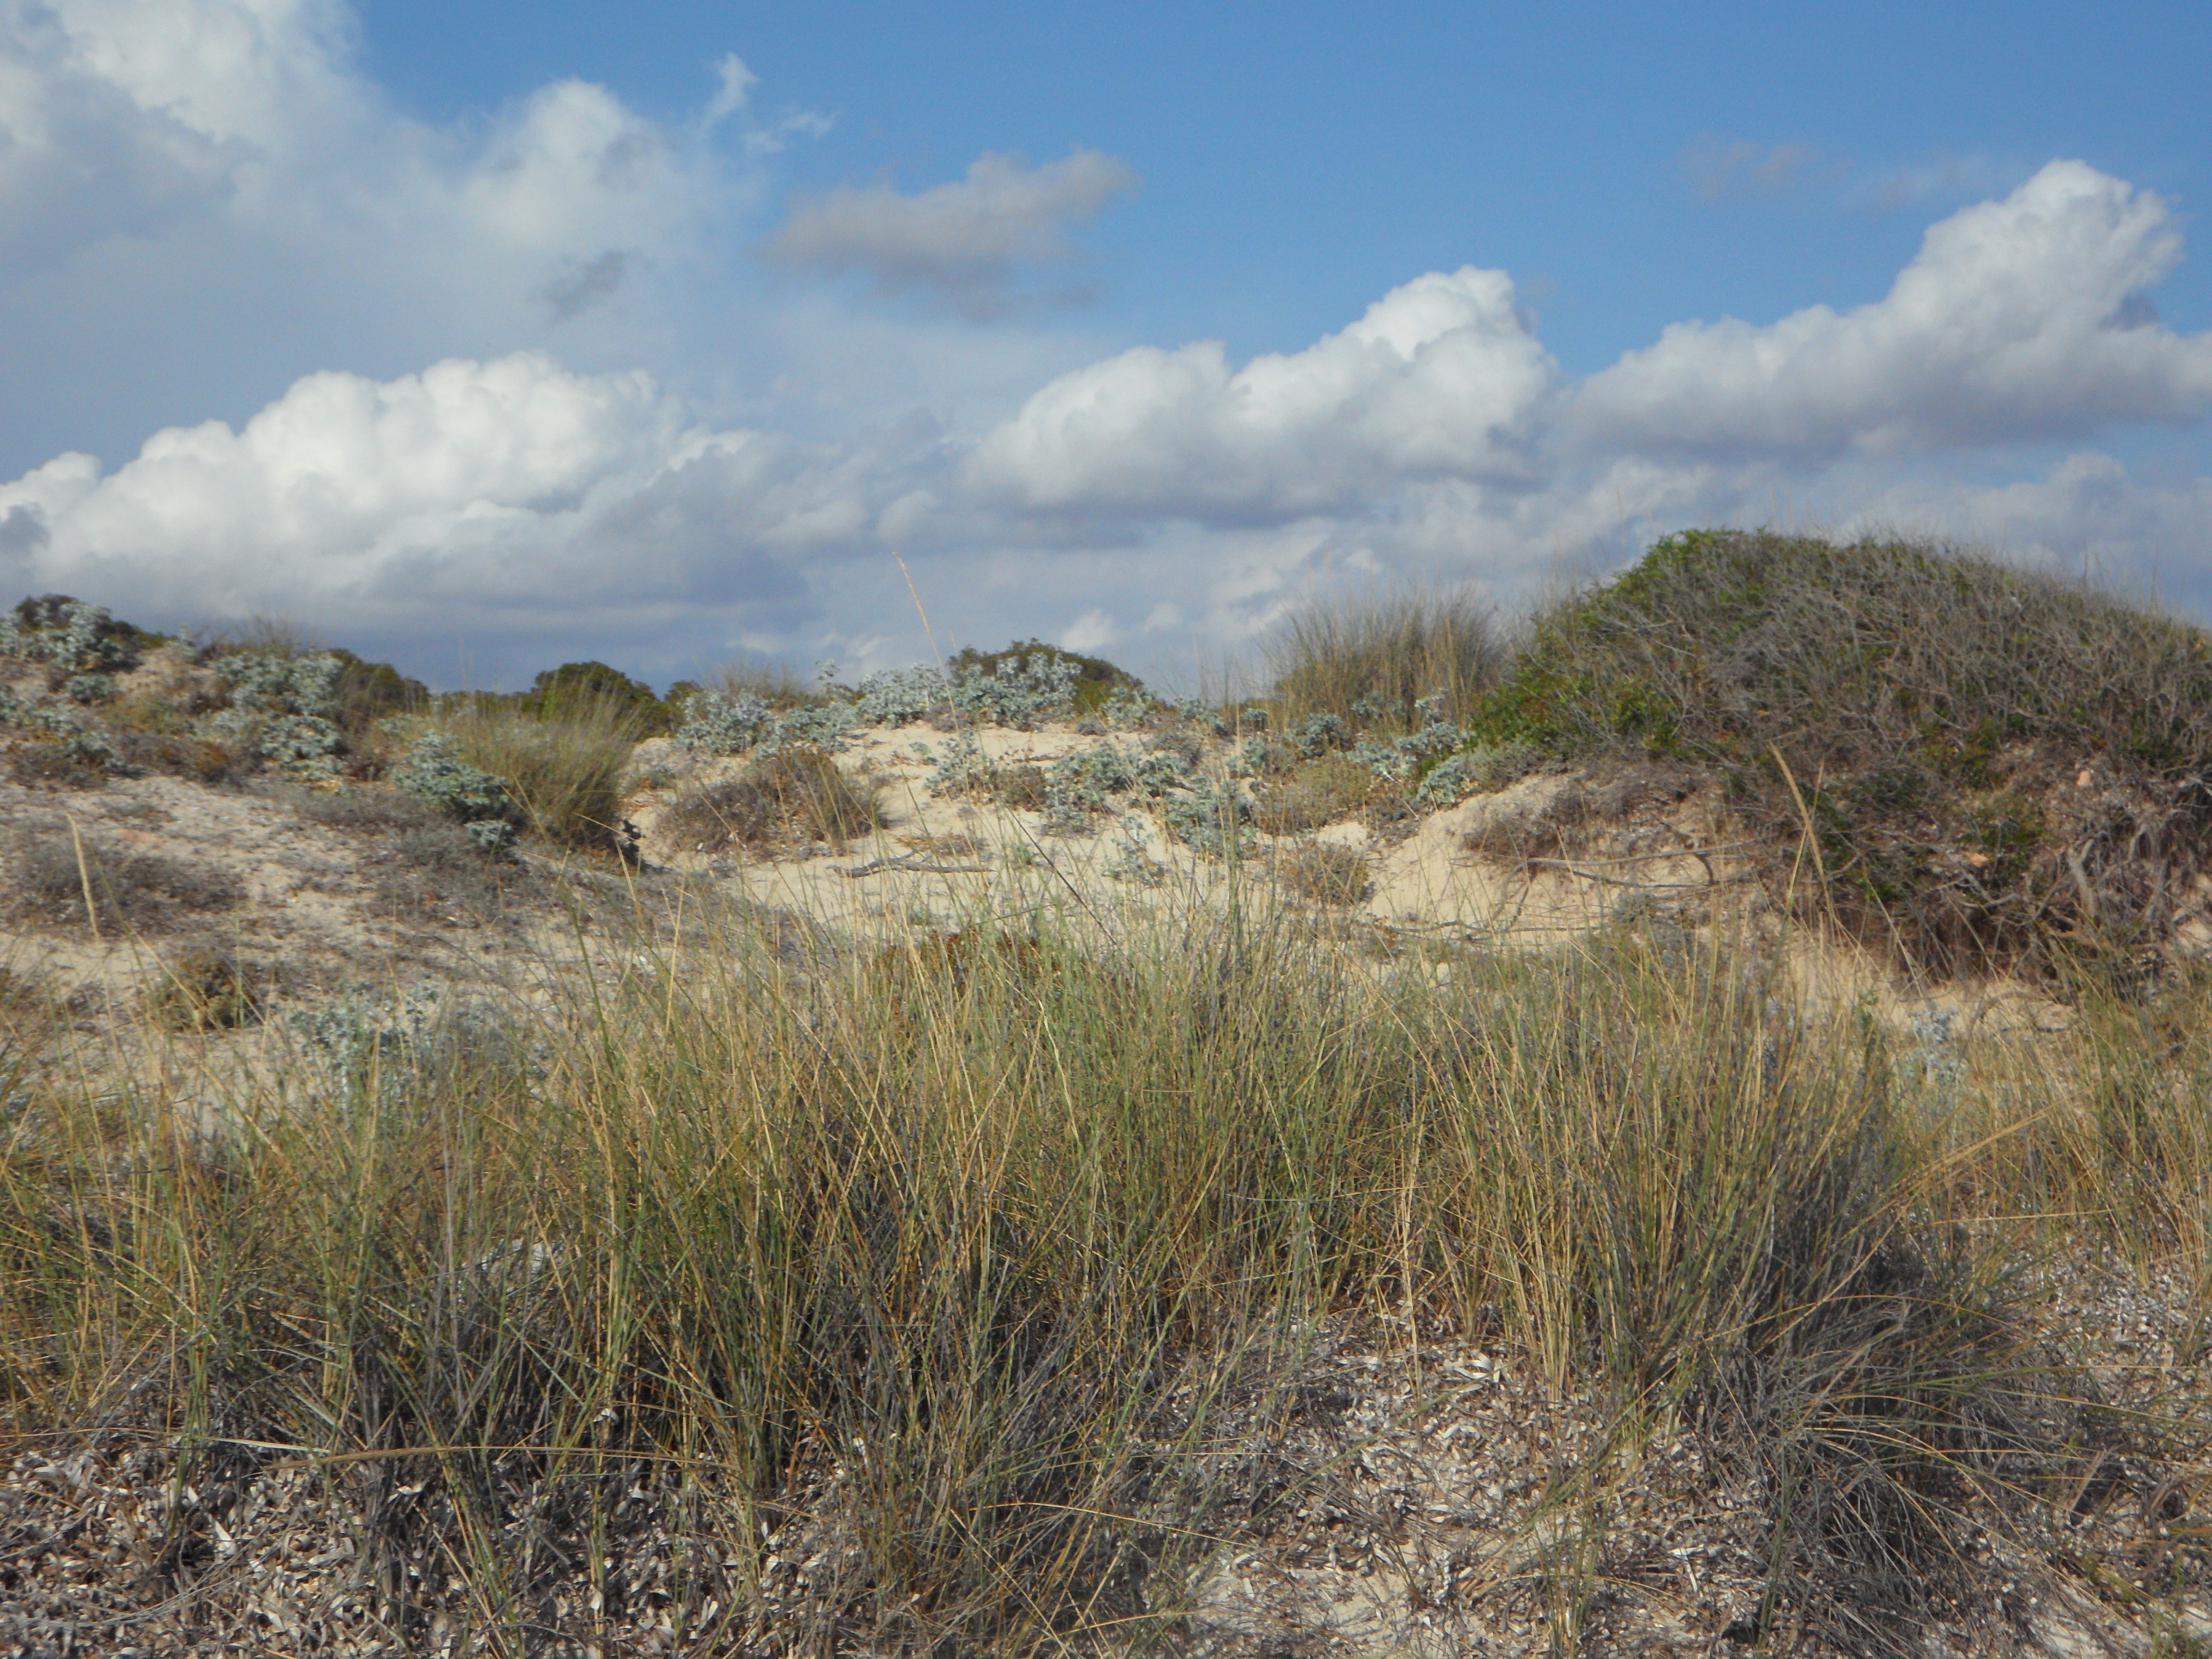
landscape, coast, nature, grass, sand, horizon, wilderness, mountain, sky, trail, prairie, hill, summer, cliff, idyllic, mediterranean, holiday, empty, rest, terrain, savanna, ridge, plain, sandy, dunes, relaxation, geology, grassland, badlands, wetland, plateau, mallorca, quiet, habitat, silent, ecosystem, grasses, steppe, fouling, landform, by the sea, dune landscape, dune vegetation, natural environment, geographical feature, grass family, ecoregion